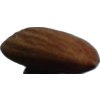
Label: Almonds 1